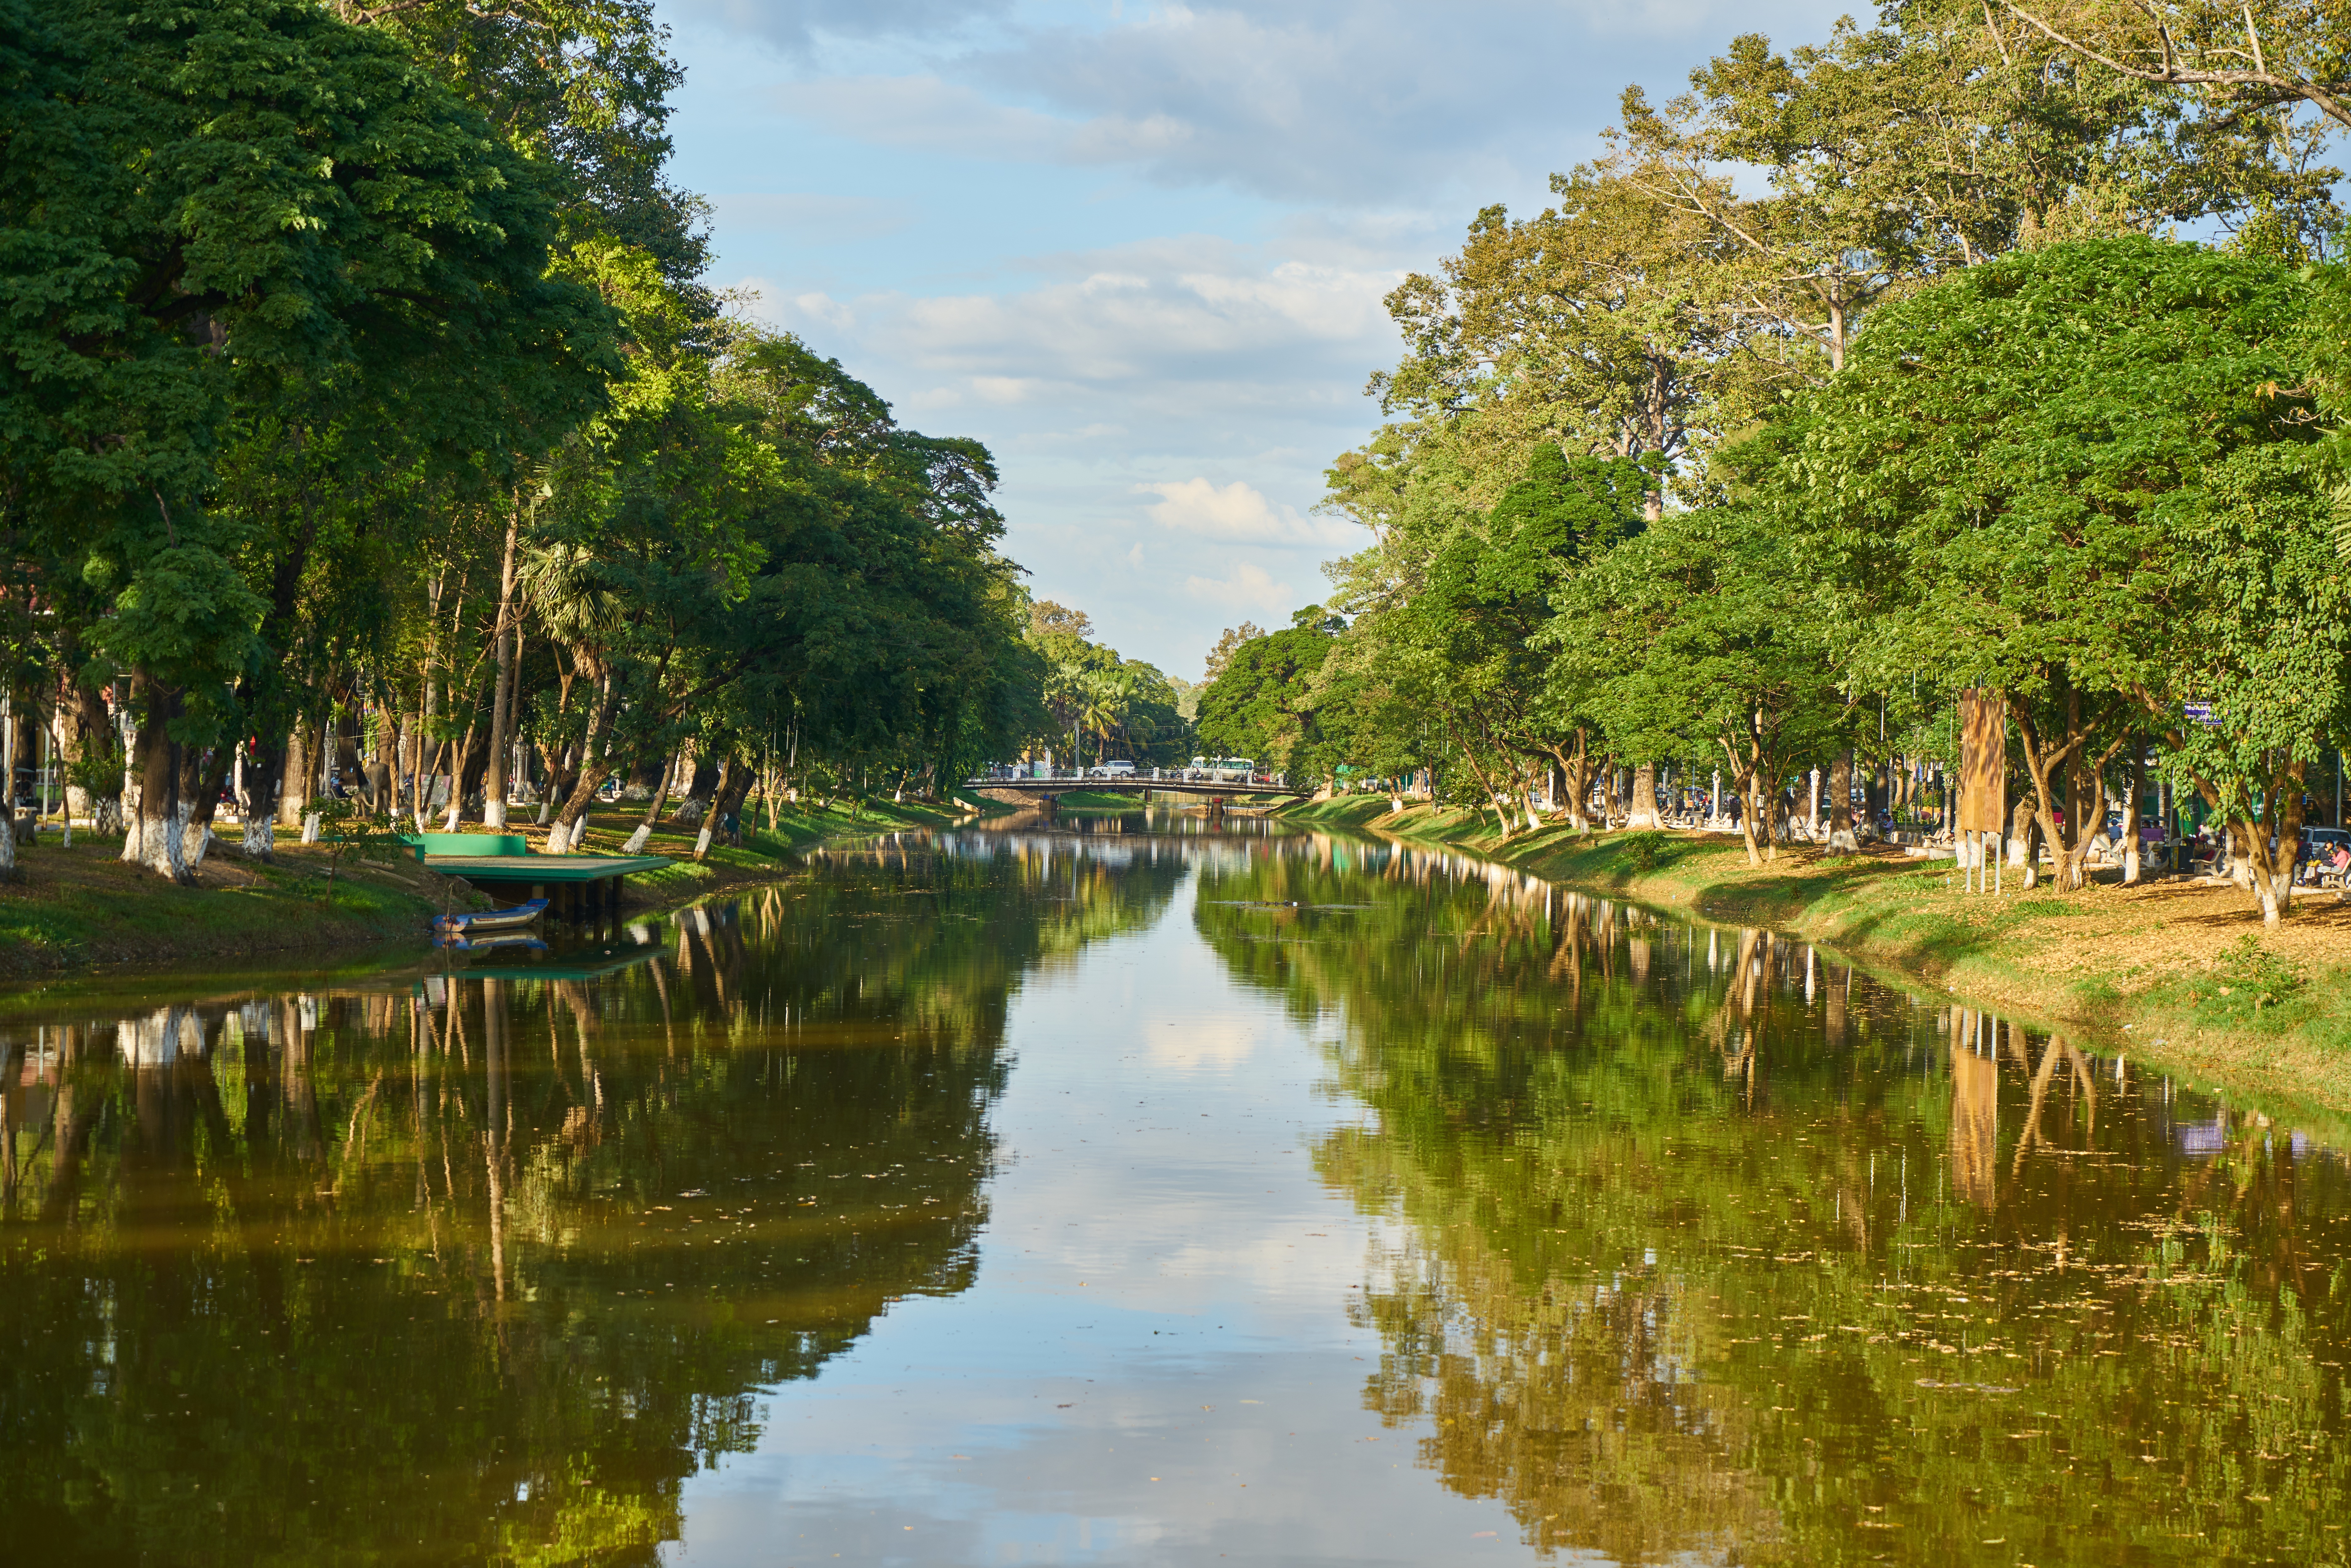
reflection, nature, tree, body of water, river, water, waterway, canal, pond, bayou, woody plant, leaf, lake, flower, autumn, park, wetland